Doubutsu Sentai Zyuohger vs. Ninninger the Movie: Super Sentai's Message from the Future

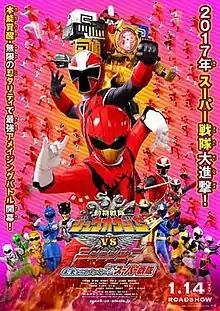
Theatrical poster

is the title for the "VS" team-up movie between "Doubutsu Sentai Zyuohger" and "Shuriken Sentai Ninninger", including the debut appearance of the main cast of "Uchu Sentai Kyuranger". The film premiered in Japanese theaters on January 14, 2017. The film also features Daisuke Shima, reprising his role as Yūsuke Amamiya/Red Falcon from "Chōjū Sentai Liveman".